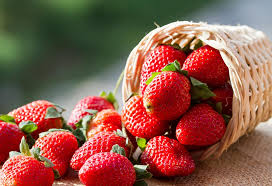
Label: Strawberry